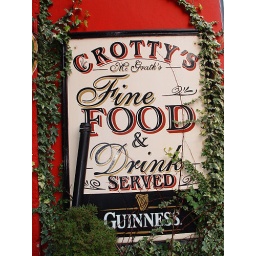
This pub sign was hanging on the wall of a pub in Scotland.